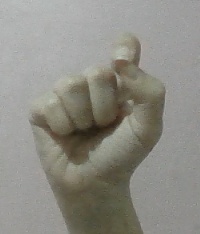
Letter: fa